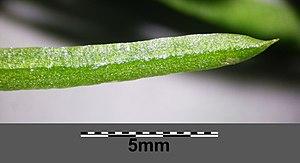
Thesium dollineri est une espèce de plante européenne de la famille des Santalaceae.